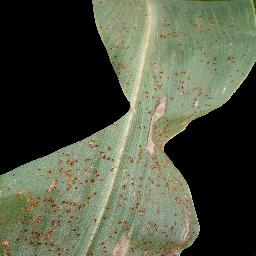
Label: Corn___Common_rust